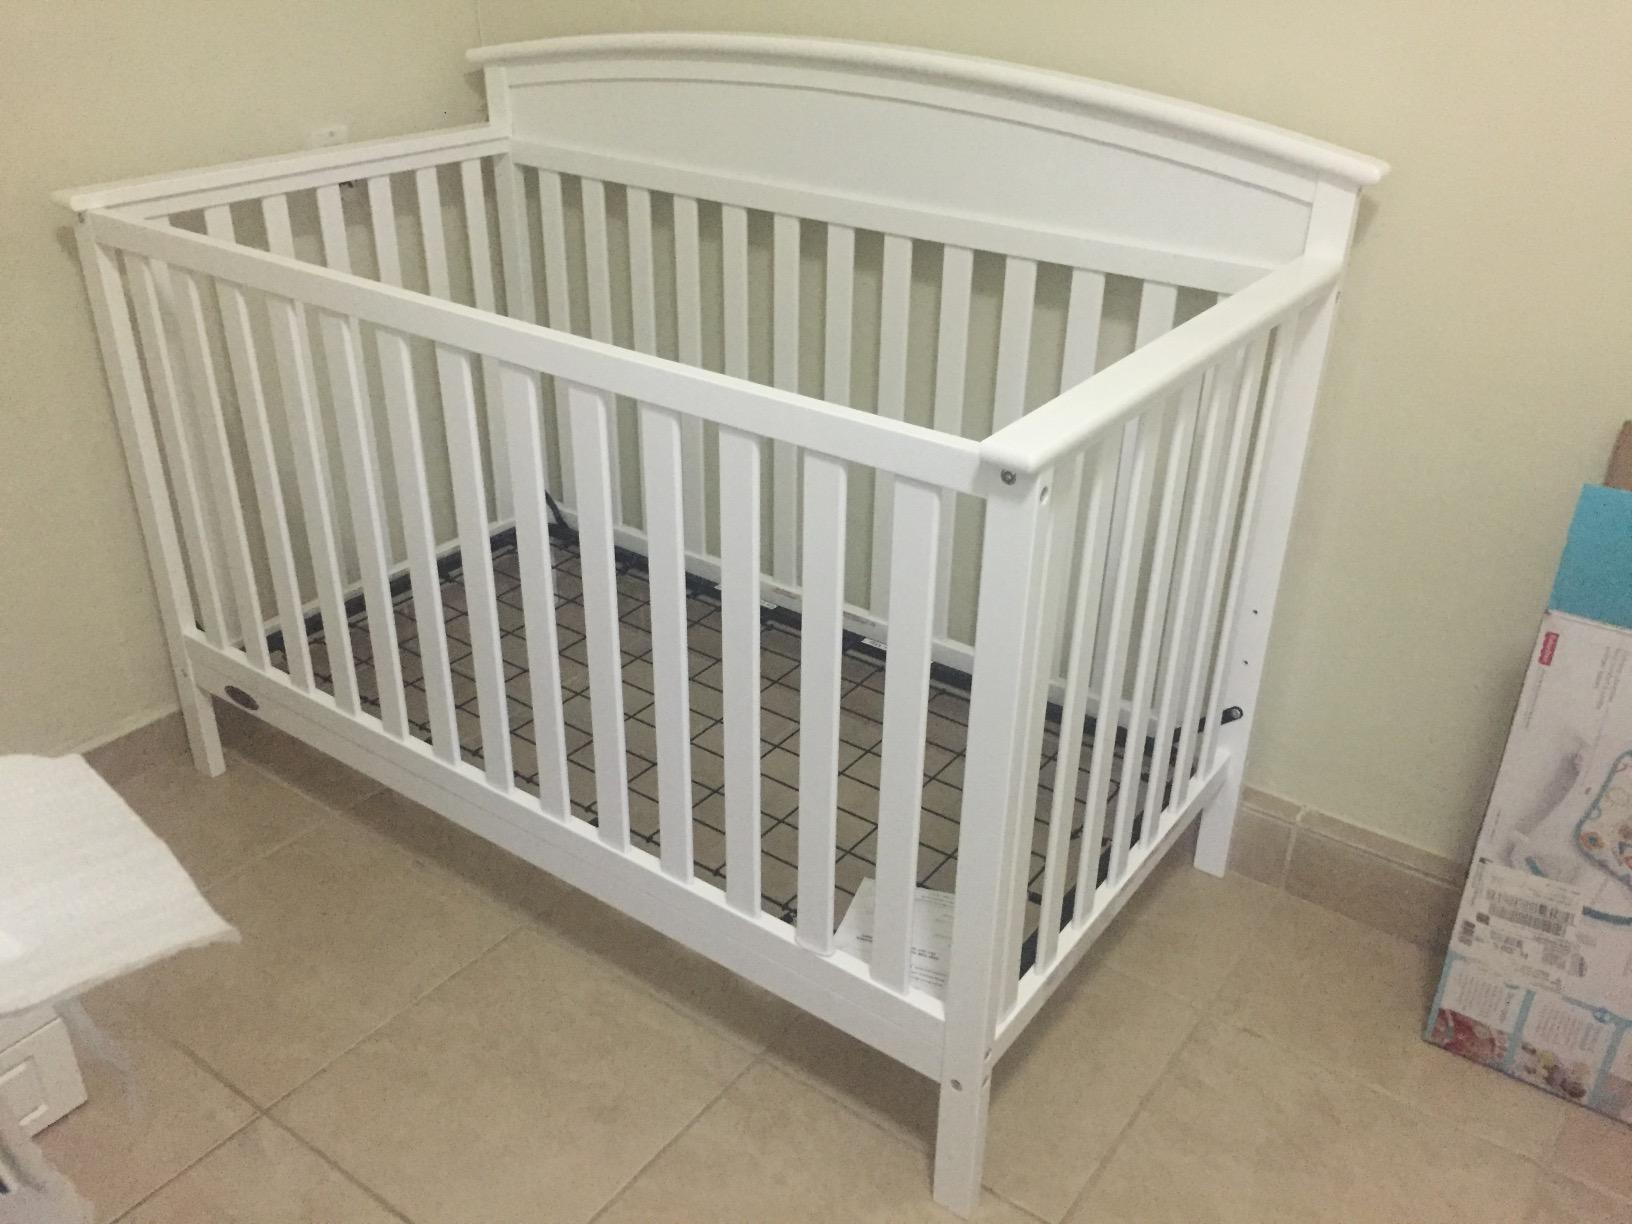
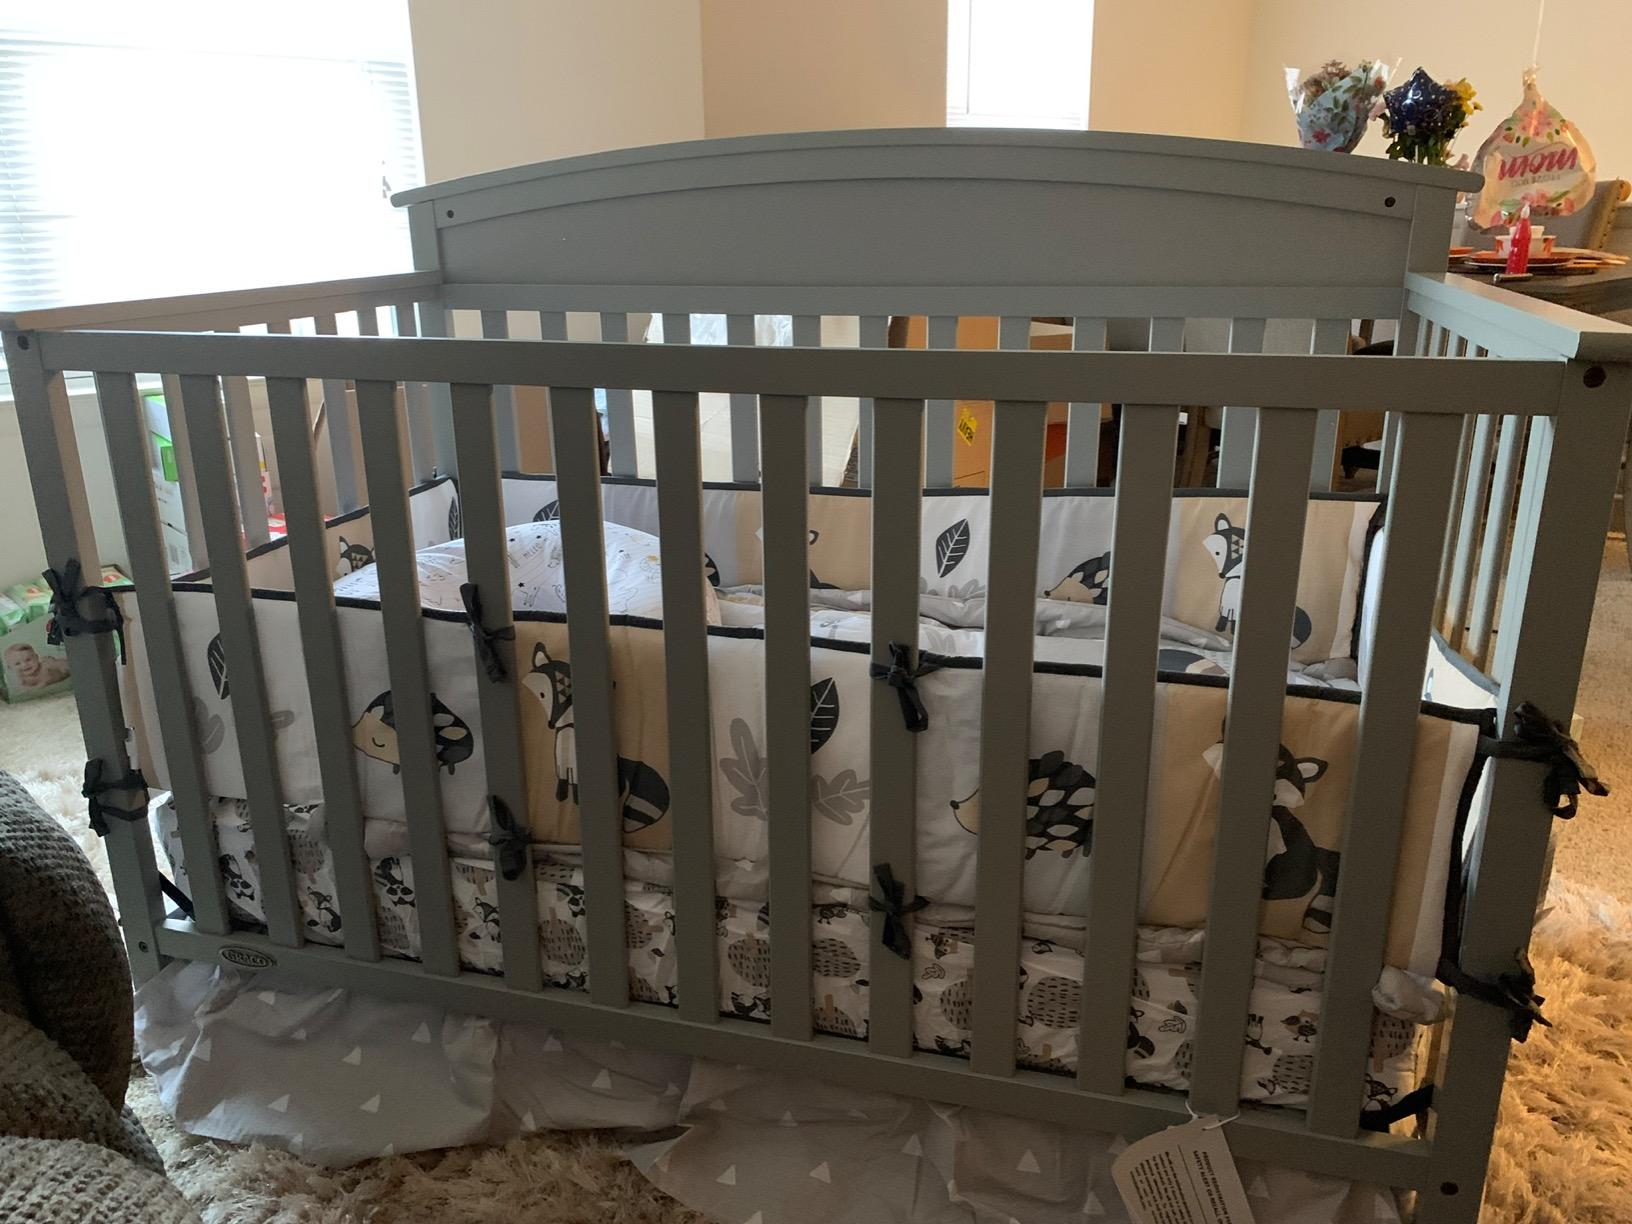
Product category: products_crib
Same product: no